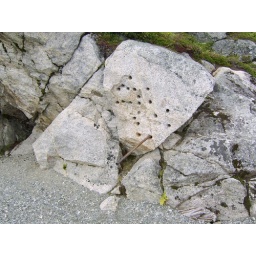
A rock with holes in it, and a metal bar of some sort